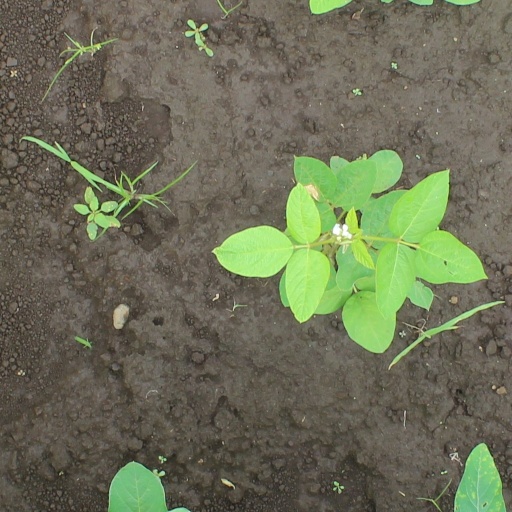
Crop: soybean